Kuksu (religion)

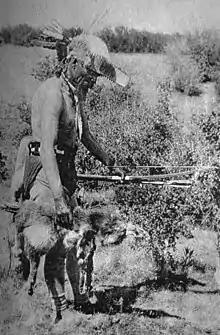
Maidu Kuksu dancer

The Maidu culture of Northern California had comparatively strong and noticeable Kuksu systems and rituals.